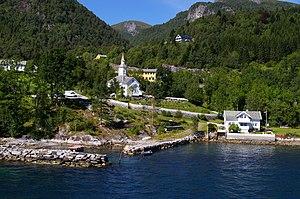
Lavik est une localité du comté de Sogn og Fjordane, en Norvège.